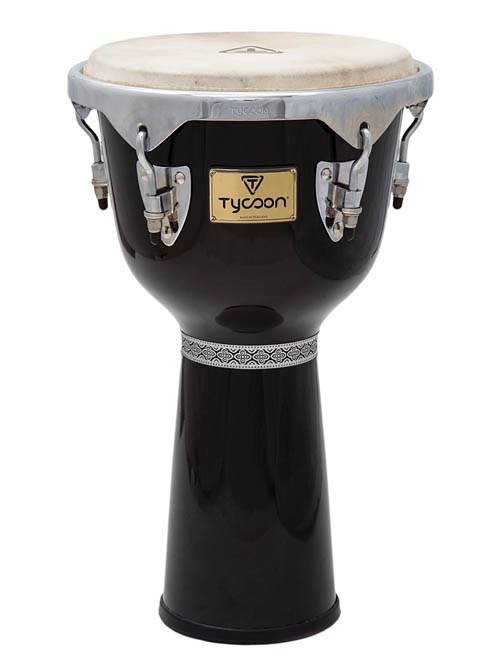
Tycoon Master Series Black Finish Djembe 12 inch.
Master Series Black Finish Djembe 12 inch. Publisher: Tycoon Percussion Category: Music Related Products Series: Tycoon Exceptional durability and unmatched sound come from this djembe constructed of hand-selected, aged Siam Oak wood. It features a Chrome Deluxe hoop, reinforced side plates with 5/16 inch. diameter tuning lugs, and backing plates. Numerous layers of super high-gloss are applied and polished to create an attractive mirror-like exterior coat. The djembe is 22 inch. tall, with a 12 inch. diameter head made of hand-picked premium quality goat skin. A tuning wrench is included. Inventory # : 00755728 UPC: 888680003852 ISBN: Width: 14" Length: 15" Height: 24" Product Weight: 18 lbs. Condition: New Item# 00755728 Authorized Dealer
Brand: Tycoon Percussion
Category: Arts & Entertainment > Hobbies & Creative Arts > Musical Instruments > Percussion > Hand Percussion > Hand Drums > Goblet Drums